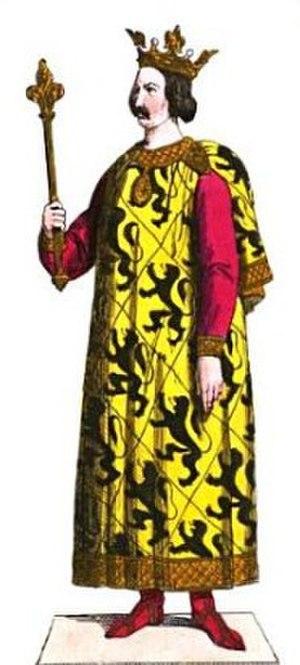
Thomas II de Savoie dit Thomas II de Piémont, né vers 1199 à Montmélian et mort le 7 février 1259 à Chambéry, est seigneur de Piémont, par mariage comte de Flandre et de Hainaut. Il est à l'origine de la branche cadette des Savoie-Piémont.